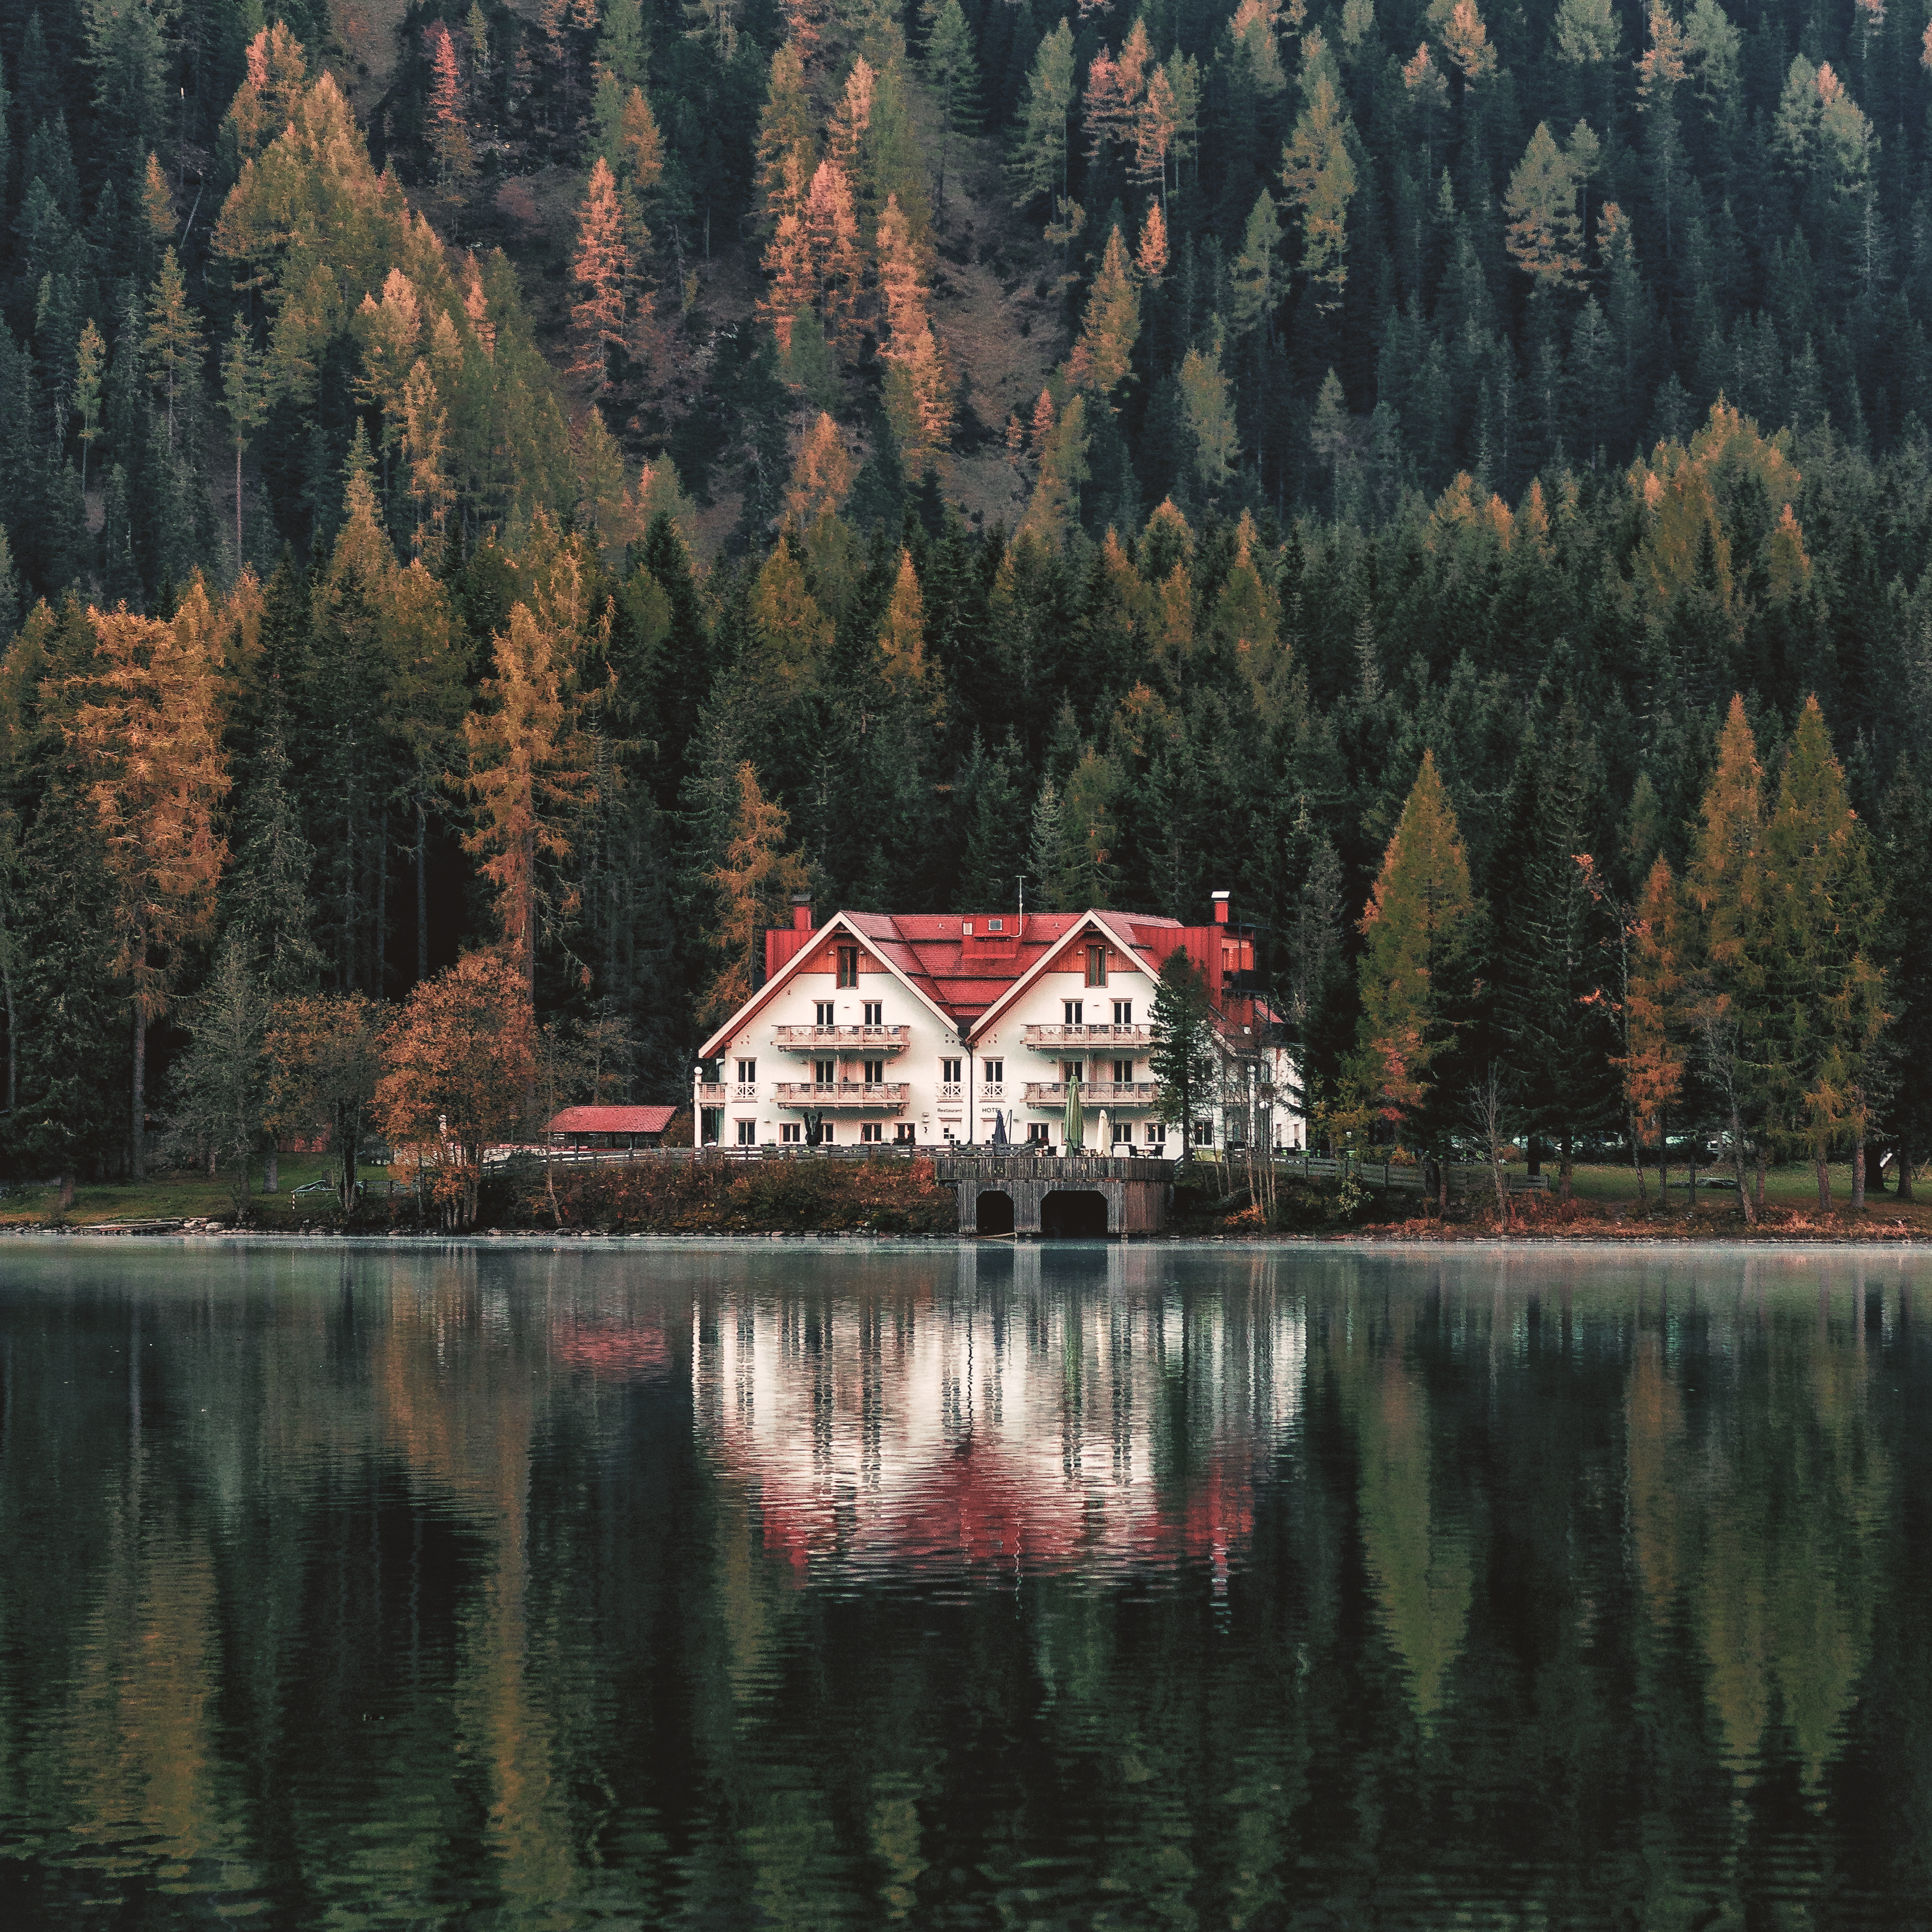
reflection, nature, natural landscape, lake, tree, wilderness, water, leaf, sky, mountain, house, home, landscape, bank, rural area, plant, national park, river, autumn